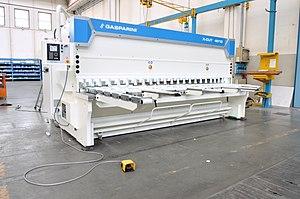
Hydraulic CNC-controlled guillotine shear
La cisaille guillotine sert à découper les tôles. Elle est largement répandue dans l'industrie transformatrice des métaux, principalement dans les chaudronneries et les métalleries.